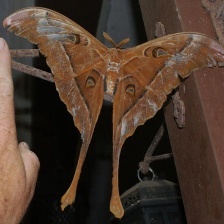
Species: HERCULES MOTH